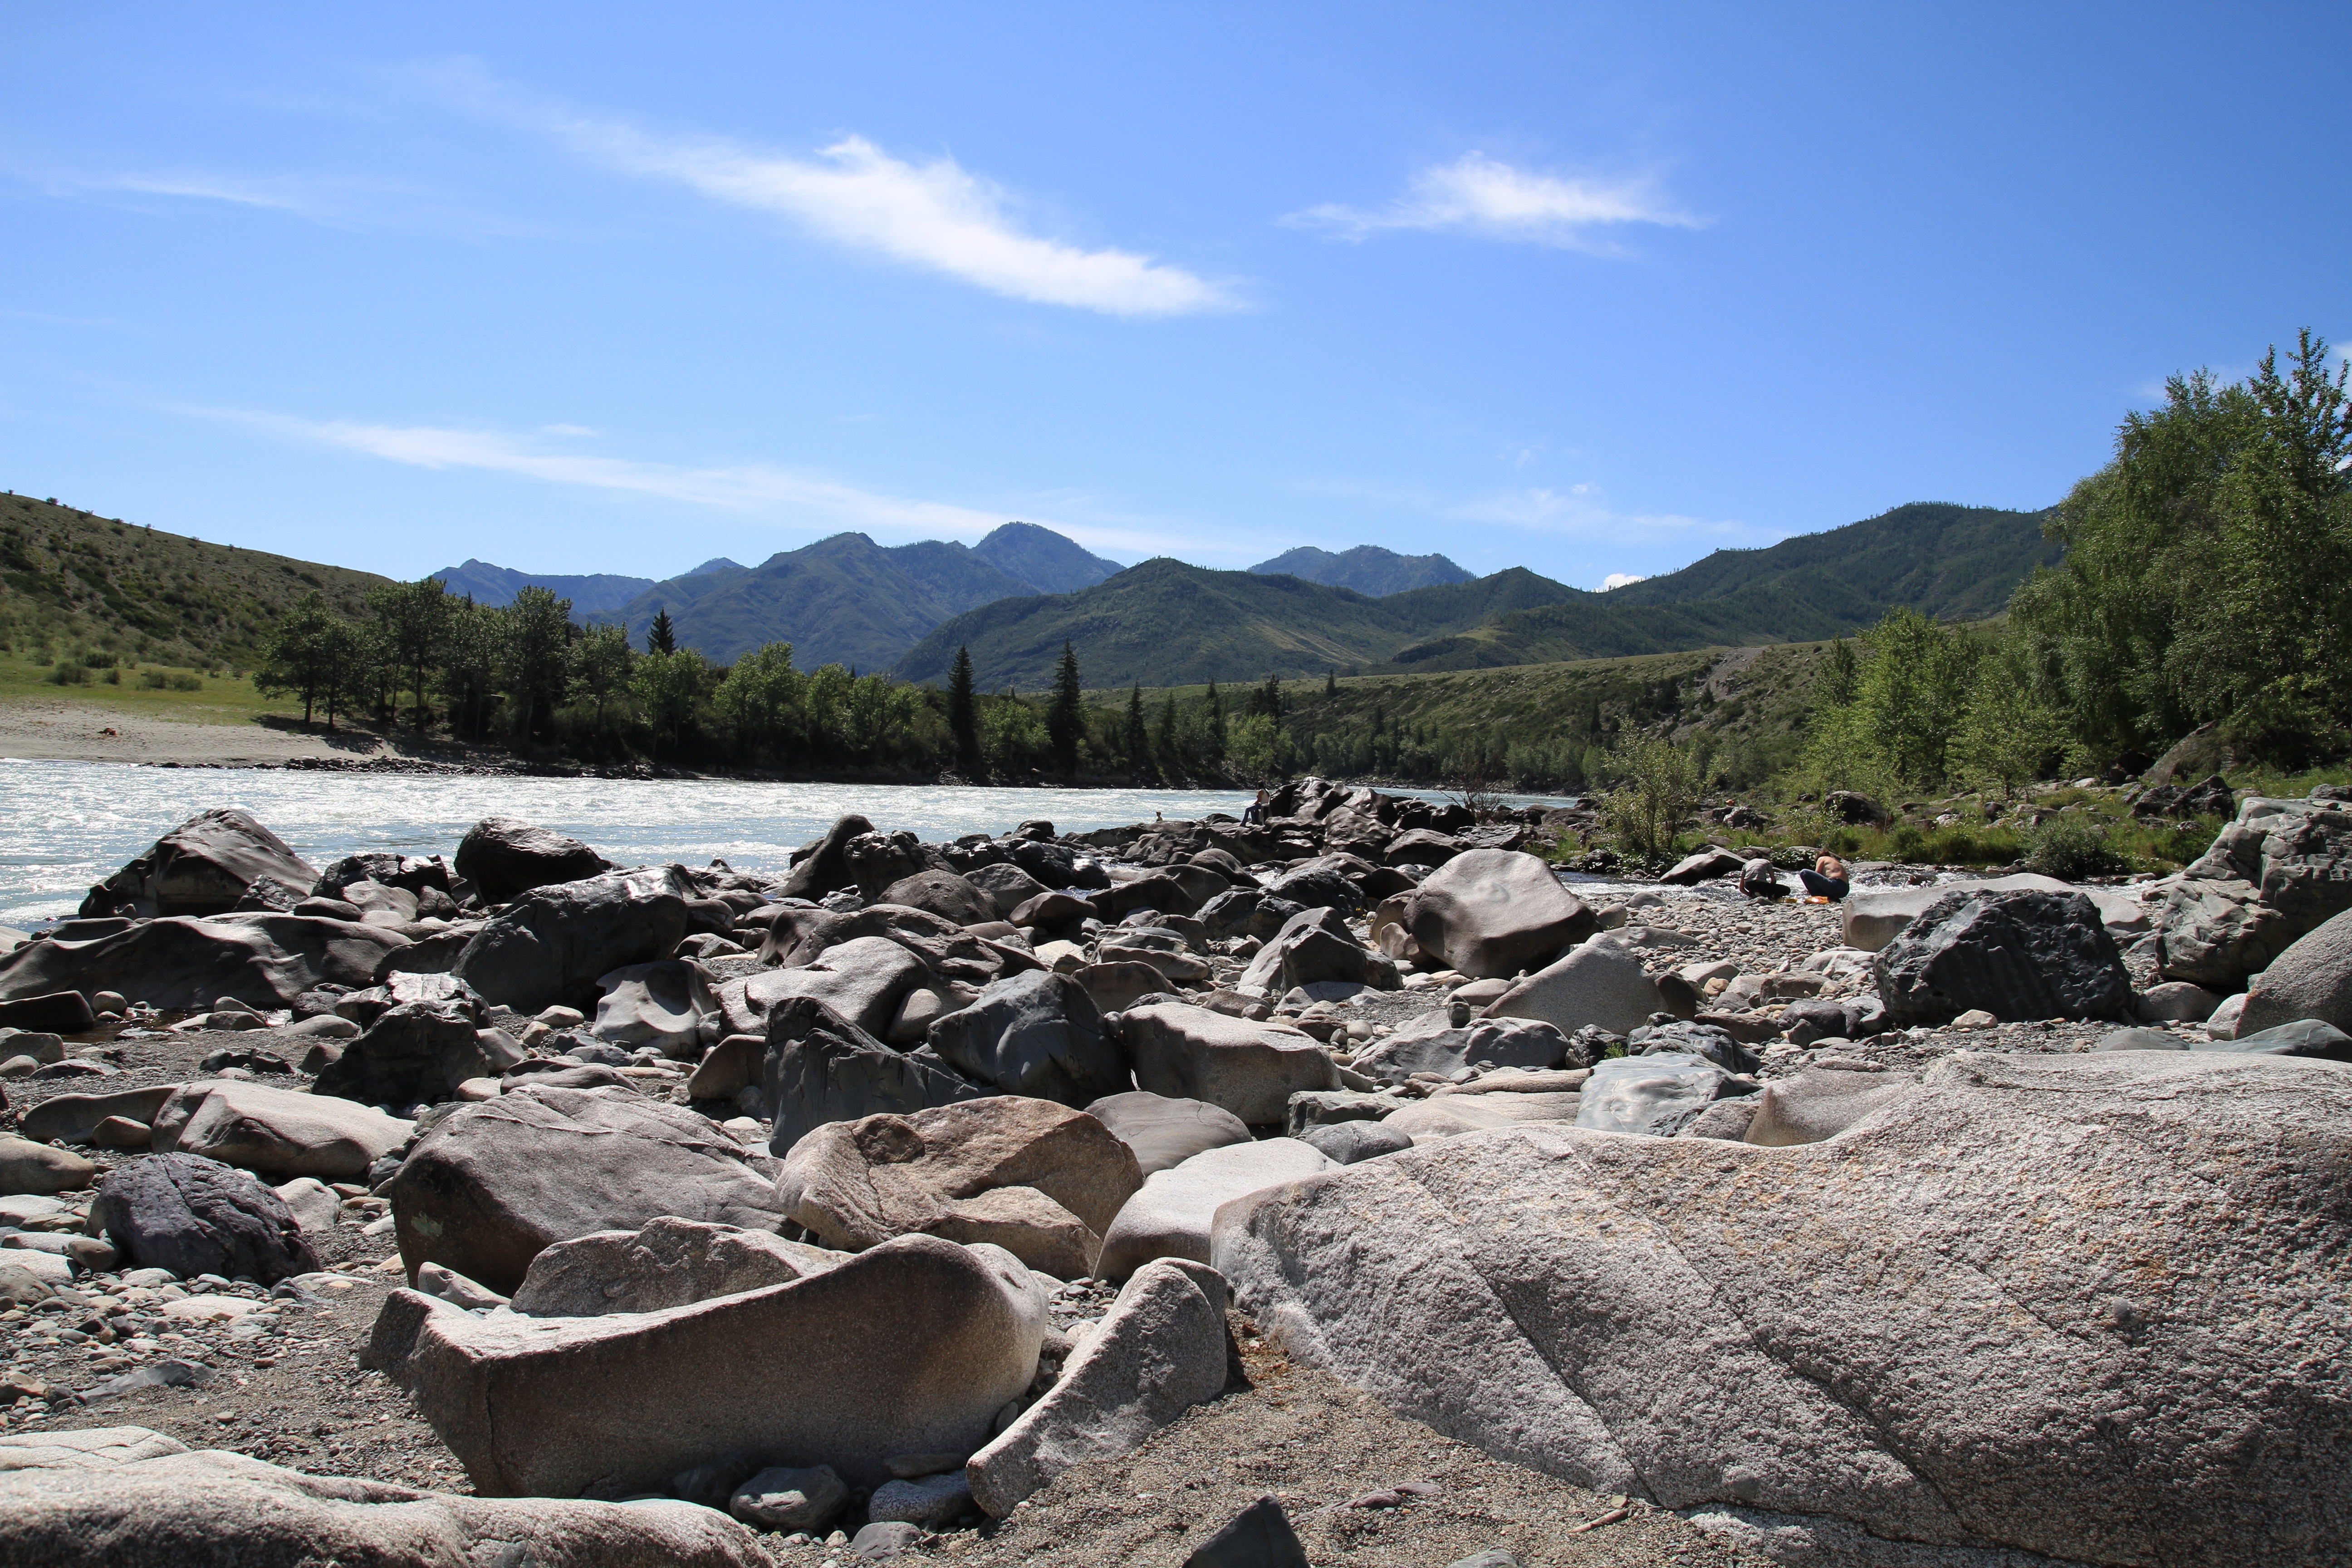
landscape, sea, coast, rock, wilderness, walking, mountain, shore, lake, adventure, river, valley, mountain range, vacation, reservoir, ridge, height, geology, mountains, loch, mountain altai, mountain river, altai, mountainous landforms, katun